Sepak takraw

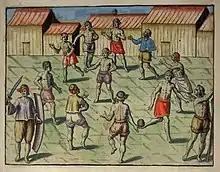
A ballgame called "Keeping the ball aloft", Banda, 1601. The ball is made of twisted branches.

Sepak Takraw may have been introduced to Southeast Asia by the Chinese, who were inspired by the traditional game "Cuju", an ancient military exercise where soldiers play to keep a leather ball filled with feathers airborne by kicking it back and forth between two or more people. As the game evolved, the feather-stuffed ball was replaced by an air-filled ball with a two-layered hull. "Cuju" is also considered by the International Football Association (FIFA) as the origin of football as a sport.